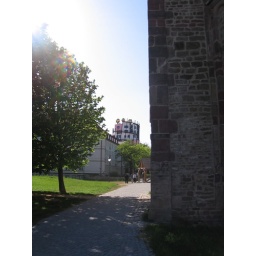
wall of the cloister with the Hundertwasser house in the background